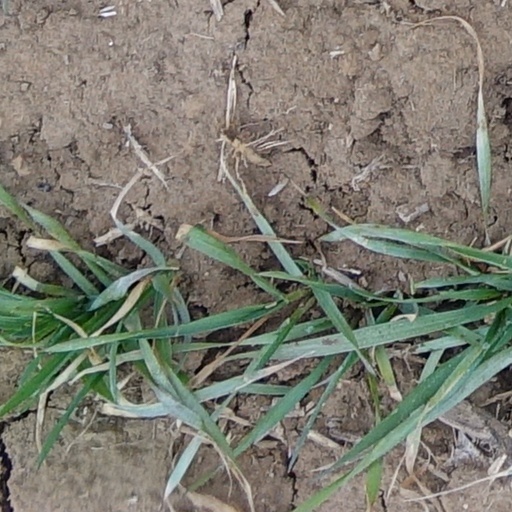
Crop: wheat